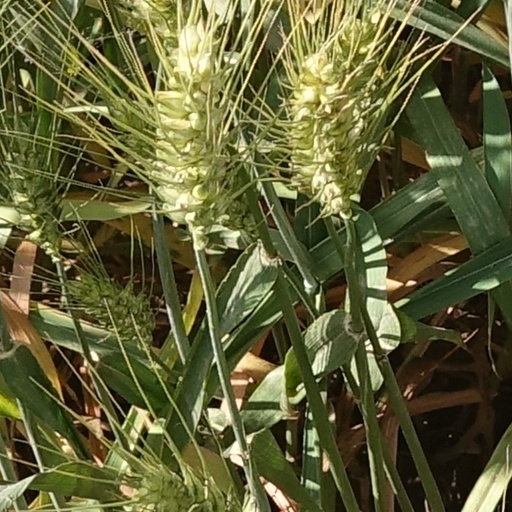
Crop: wheat